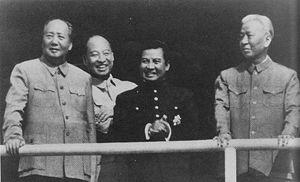
La période de l'histoire du royaume du Cambodge allant de 1953 à 1970 correspond à celle de l'exercice personnel du pouvoir par Norodom Sihanouk après la fin du protectorat français en 1953, jusqu'à la déposition du roi en 1970, suivi par la proclamation de la République Khmère.
Norodom Sihanouk, né le 31 octobre 1922 à Phnom Penh et mort le 15 octobre 2012 à Pékin, est un homme d'État cambodgien, figure dominante de la vie politique de son pays dans la seconde moitié du XXᵉ siècle. Il a été tour à tour et parfois simultanément roi, Premier ministre, « chef d'État » du royaume, animateur de plusieurs gouvernements en exil, puis à nouveau roi.
Les crimes du régime khmer rouge couvrent l'ensemble des meurtres, massacres, exécutions et persécutions ethniques, religieuses ou politiques commis par ce mouvement communiste radical, lorsqu’il contrôla le Cambodge de 1975 à 1979.
Peng Zhen, en chinois 彭真, est un membre dirigeant du Parti communiste chinois.
La guerre civile cambodgienne est un conflit qui opposa les forces du Parti communiste du Kampuchéa, connues sous le nom de « Khmers rouges », leurs alliés de la république démocratique du Viêt Nam et du Front national de libération du Sud Viêt Nam à celles du gouvernement du Royaume du Cambodge, soutenue par les États-Unis et la république du Viêt Nam.